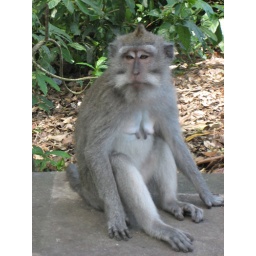
The holy monkey forest in Ubud; amazingly tranquil place, as long as you're not carrying foodstuffs.